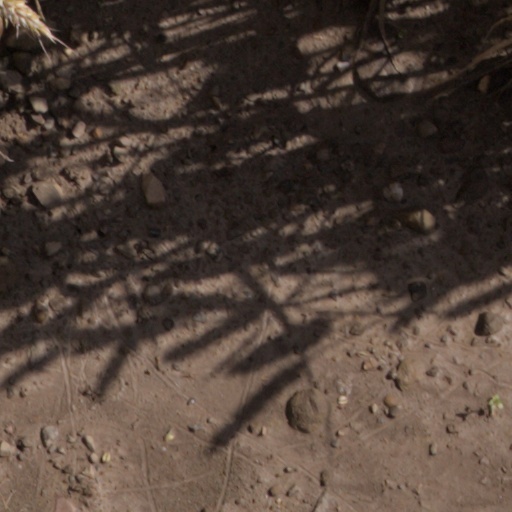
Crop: wheat